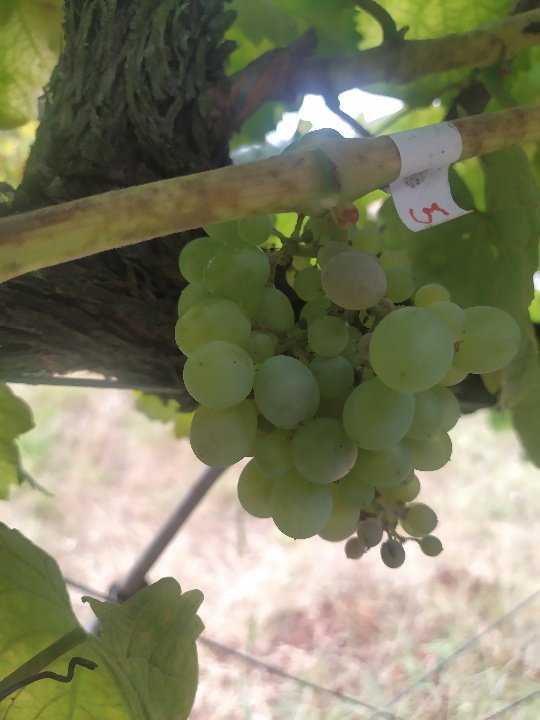
Berries visible: 47
Grape clusters: 1